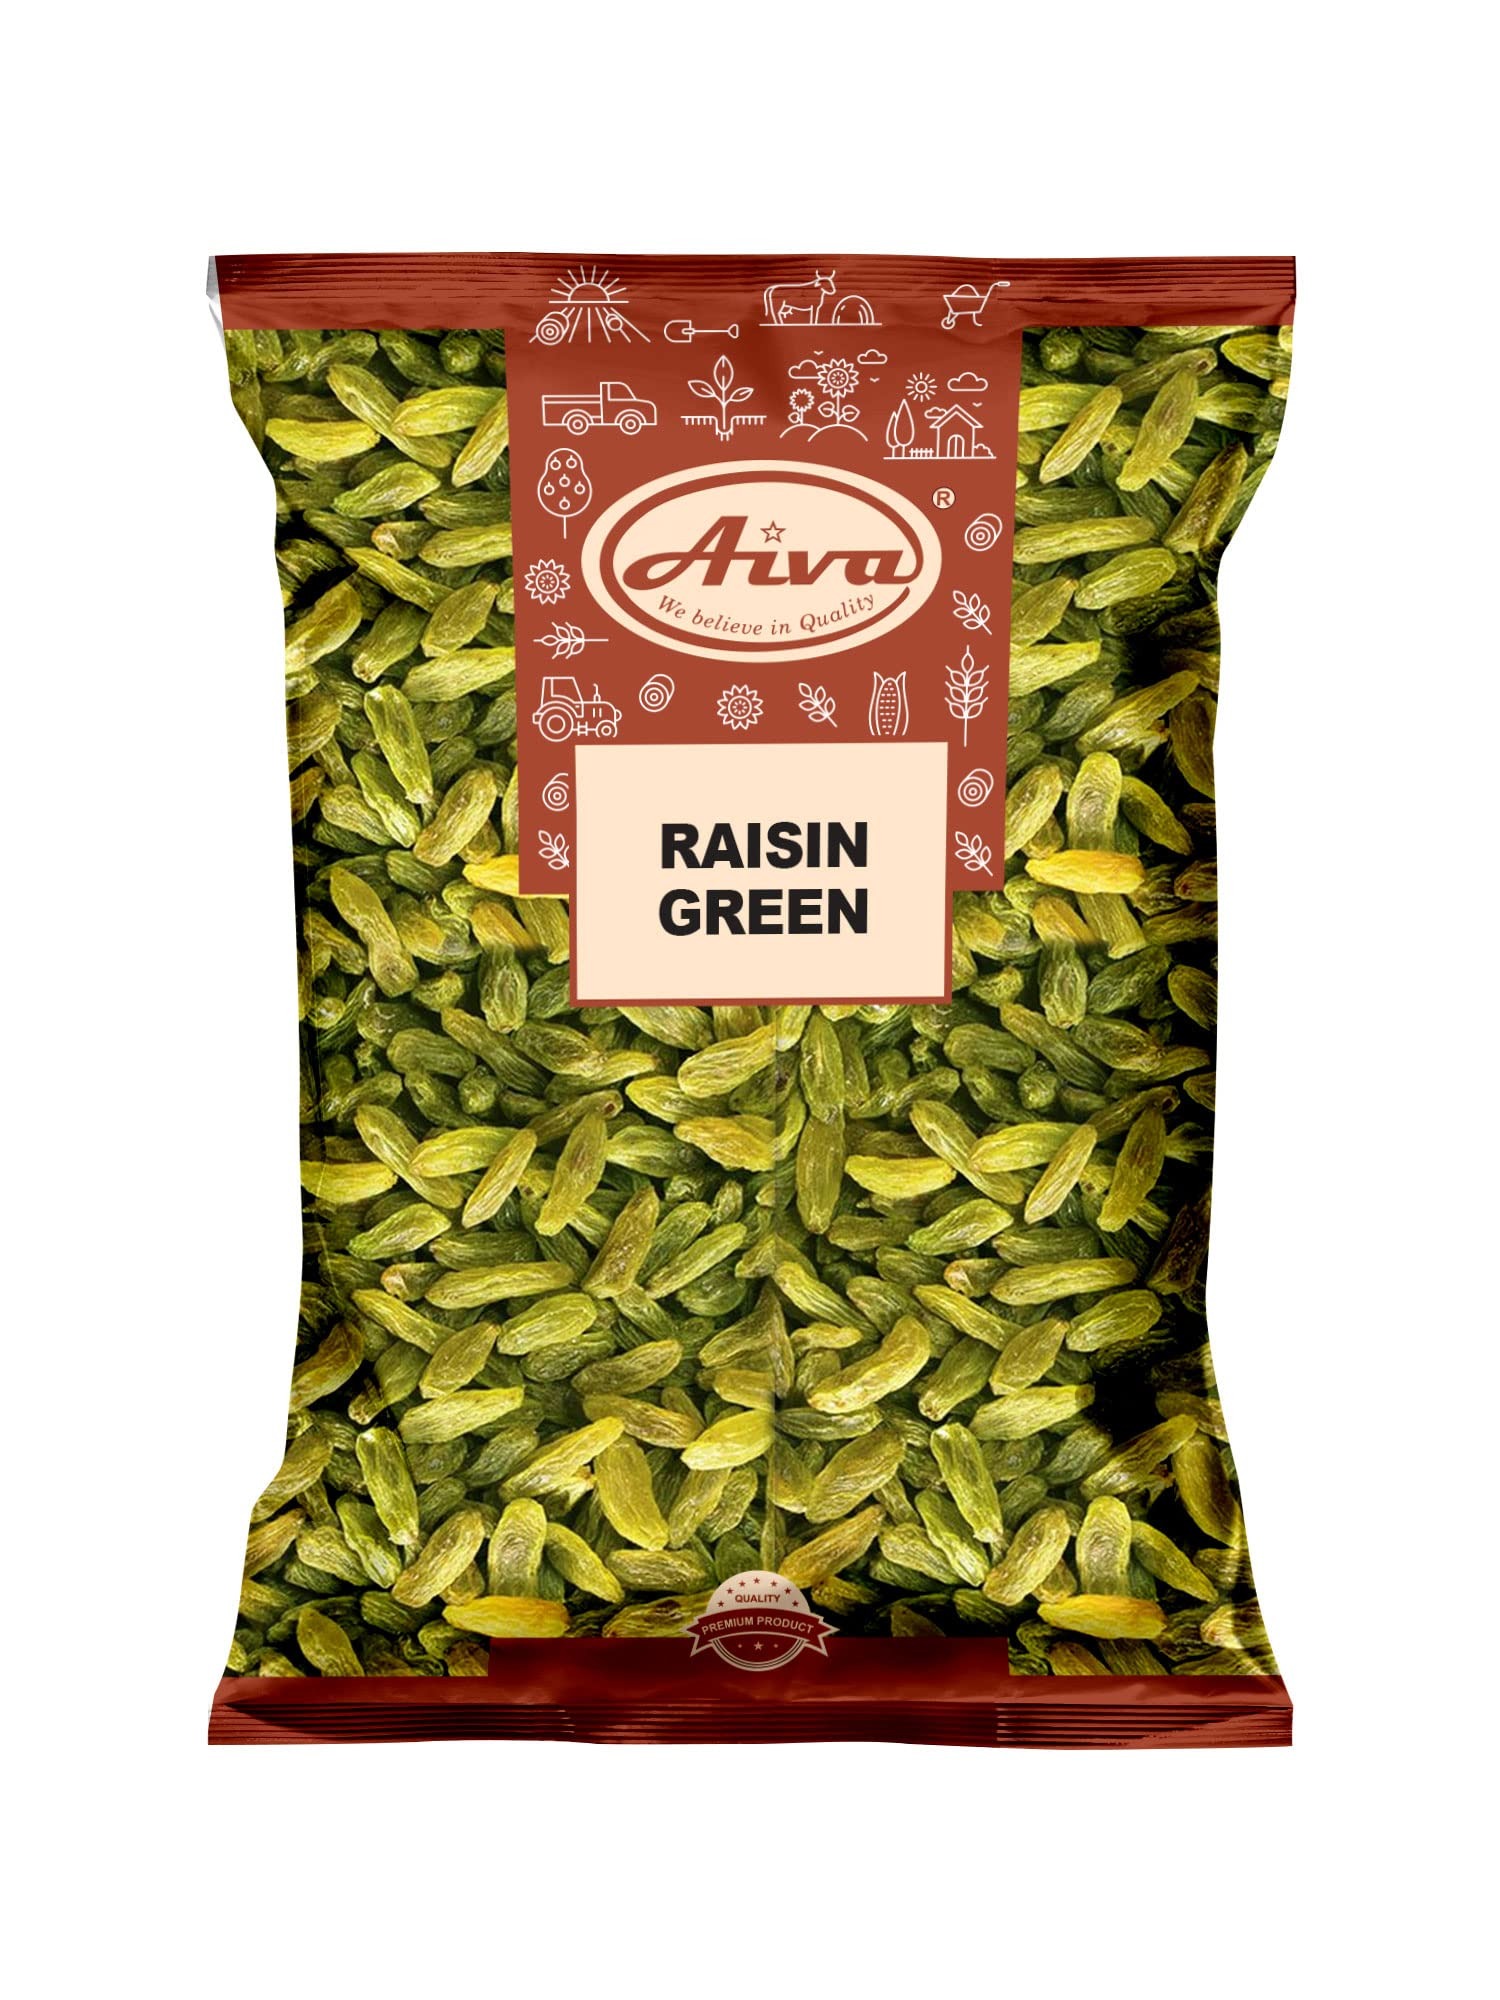
Item Name: Aiva Green Raisins (2 LB) Bulk– Premium Seedless Dried Fruit for Snacking, Baking, and Cooking
Bullet Point 1: 𝗣𝗥𝗘𝗠𝗜𝗨𝗠 𝗦𝗘𝗘𝗗𝗟𝗘𝗦𝗦 𝗚𝗥𝗘𝗘𝗡 𝗥𝗔𝗜𝗦𝗜𝗡𝗦: Aiva Green Raisins are made from handpicked seedless grapes, delivering a sweet and tangy flavor with a soft, chewy texture that’s perfect for snacking and cooking.
Bullet Point 2: 𝗩𝗘𝗥𝗦𝗔𝗧𝗜𝗟𝗘 𝗙𝗢𝗥 𝗕𝗔𝗞𝗜𝗡𝗚 & 𝗖𝗢𝗢𝗞𝗜𝗡𝗚: Add these premium green raisins to cookies, muffins, trail mixes, granola, or use them to enhance curries, rice dishes, and salads with a natural sweetness.
Bullet Point 3: 𝗔𝗟𝗟-𝗡𝗔𝗧𝗨𝗥𝗔𝗟: Our green raisins are natural with no added preservatives or artificial flavors, ensuring a pure and delicious ingredient for your favorite recipes.
Bullet Point 4: 𝗙𝗥𝗘𝗦𝗛𝗡𝗘𝗦𝗦 𝗜𝗡 𝗘𝗩𝗘𝗥𝗬 𝗕𝗔𝗚: We only sell the most recent crop, stored in a weather-controlled facility to maintain maximum freshness, taste, and aroma, so you get the best quality product.
Bullet Point 5: 𝟮 𝗟𝗕 𝗕𝗨𝗟𝗞 𝗣𝗔𝗖𝗞: The convenient bag helps lock in freshness, making it easy to store your green raisins for extended use in your pantry, baking essentials, and snack station.
Product Description: 𝗣𝗥𝗘𝗠𝗜𝗨𝗠 𝗦𝗘𝗘𝗗𝗟𝗘𝗦𝗦 𝗚𝗥𝗘𝗘𝗡 𝗥𝗔𝗜𝗦𝗜𝗡𝗦: Aiva Green Raisins are made from handpicked seedless grapes, delivering a sweet and tangy flavor with a soft, chewy texture that’s perfect for snacking and cooking.
Value: 32.0
Unit: Ounce

Price: 20.99